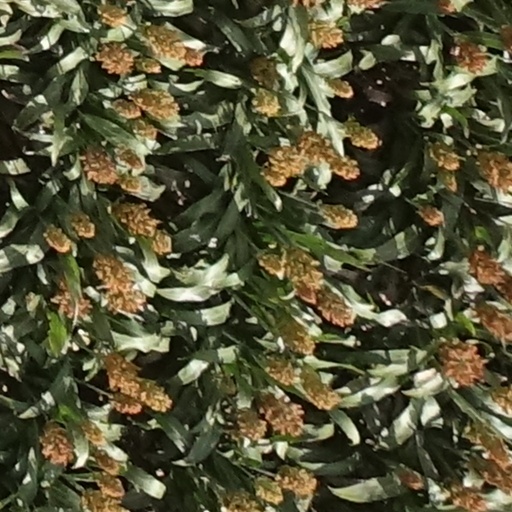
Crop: sorghum